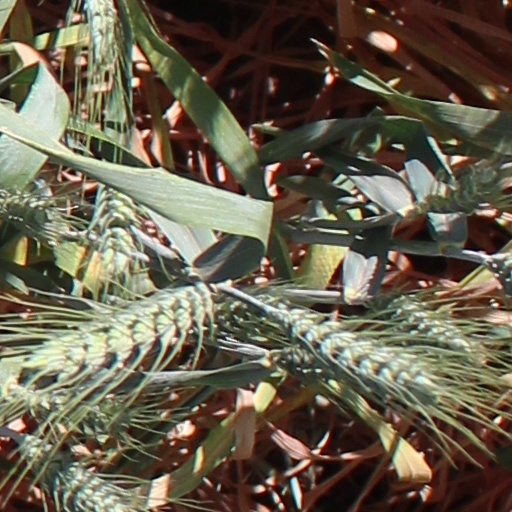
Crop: wheat